Fasten Your Seatbelt (film)

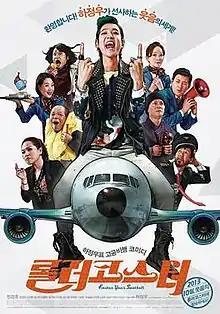
Theatrical release poster

Fasten Your Seatbelt is a 2013 South Korean comedy film written and directed by actor Ha Jung-woo, in his directorial debut. The film made its world premiere at the 18th Busan International Film Festival, and was released in theaters on October 17, 2013.